Spheromak

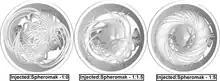
A model of a spheromak forming inside a chamber (far right)

A spheromak is an arrangement of plasma formed into a toroidal shape similar to a smoke ring. The spheromak contains large internal electric currents and their associated magnetic fields arranged so the magnetohydrodynamic forces within the spheromak are nearly balanced, resulting in long-lived (microsecond) confinement times without external fields. Spheromaks belong to a type of plasma configuration referred to as the compact toroids. A spheromak can be made and sustained using magnetic flux injection, leading to a dynomak.